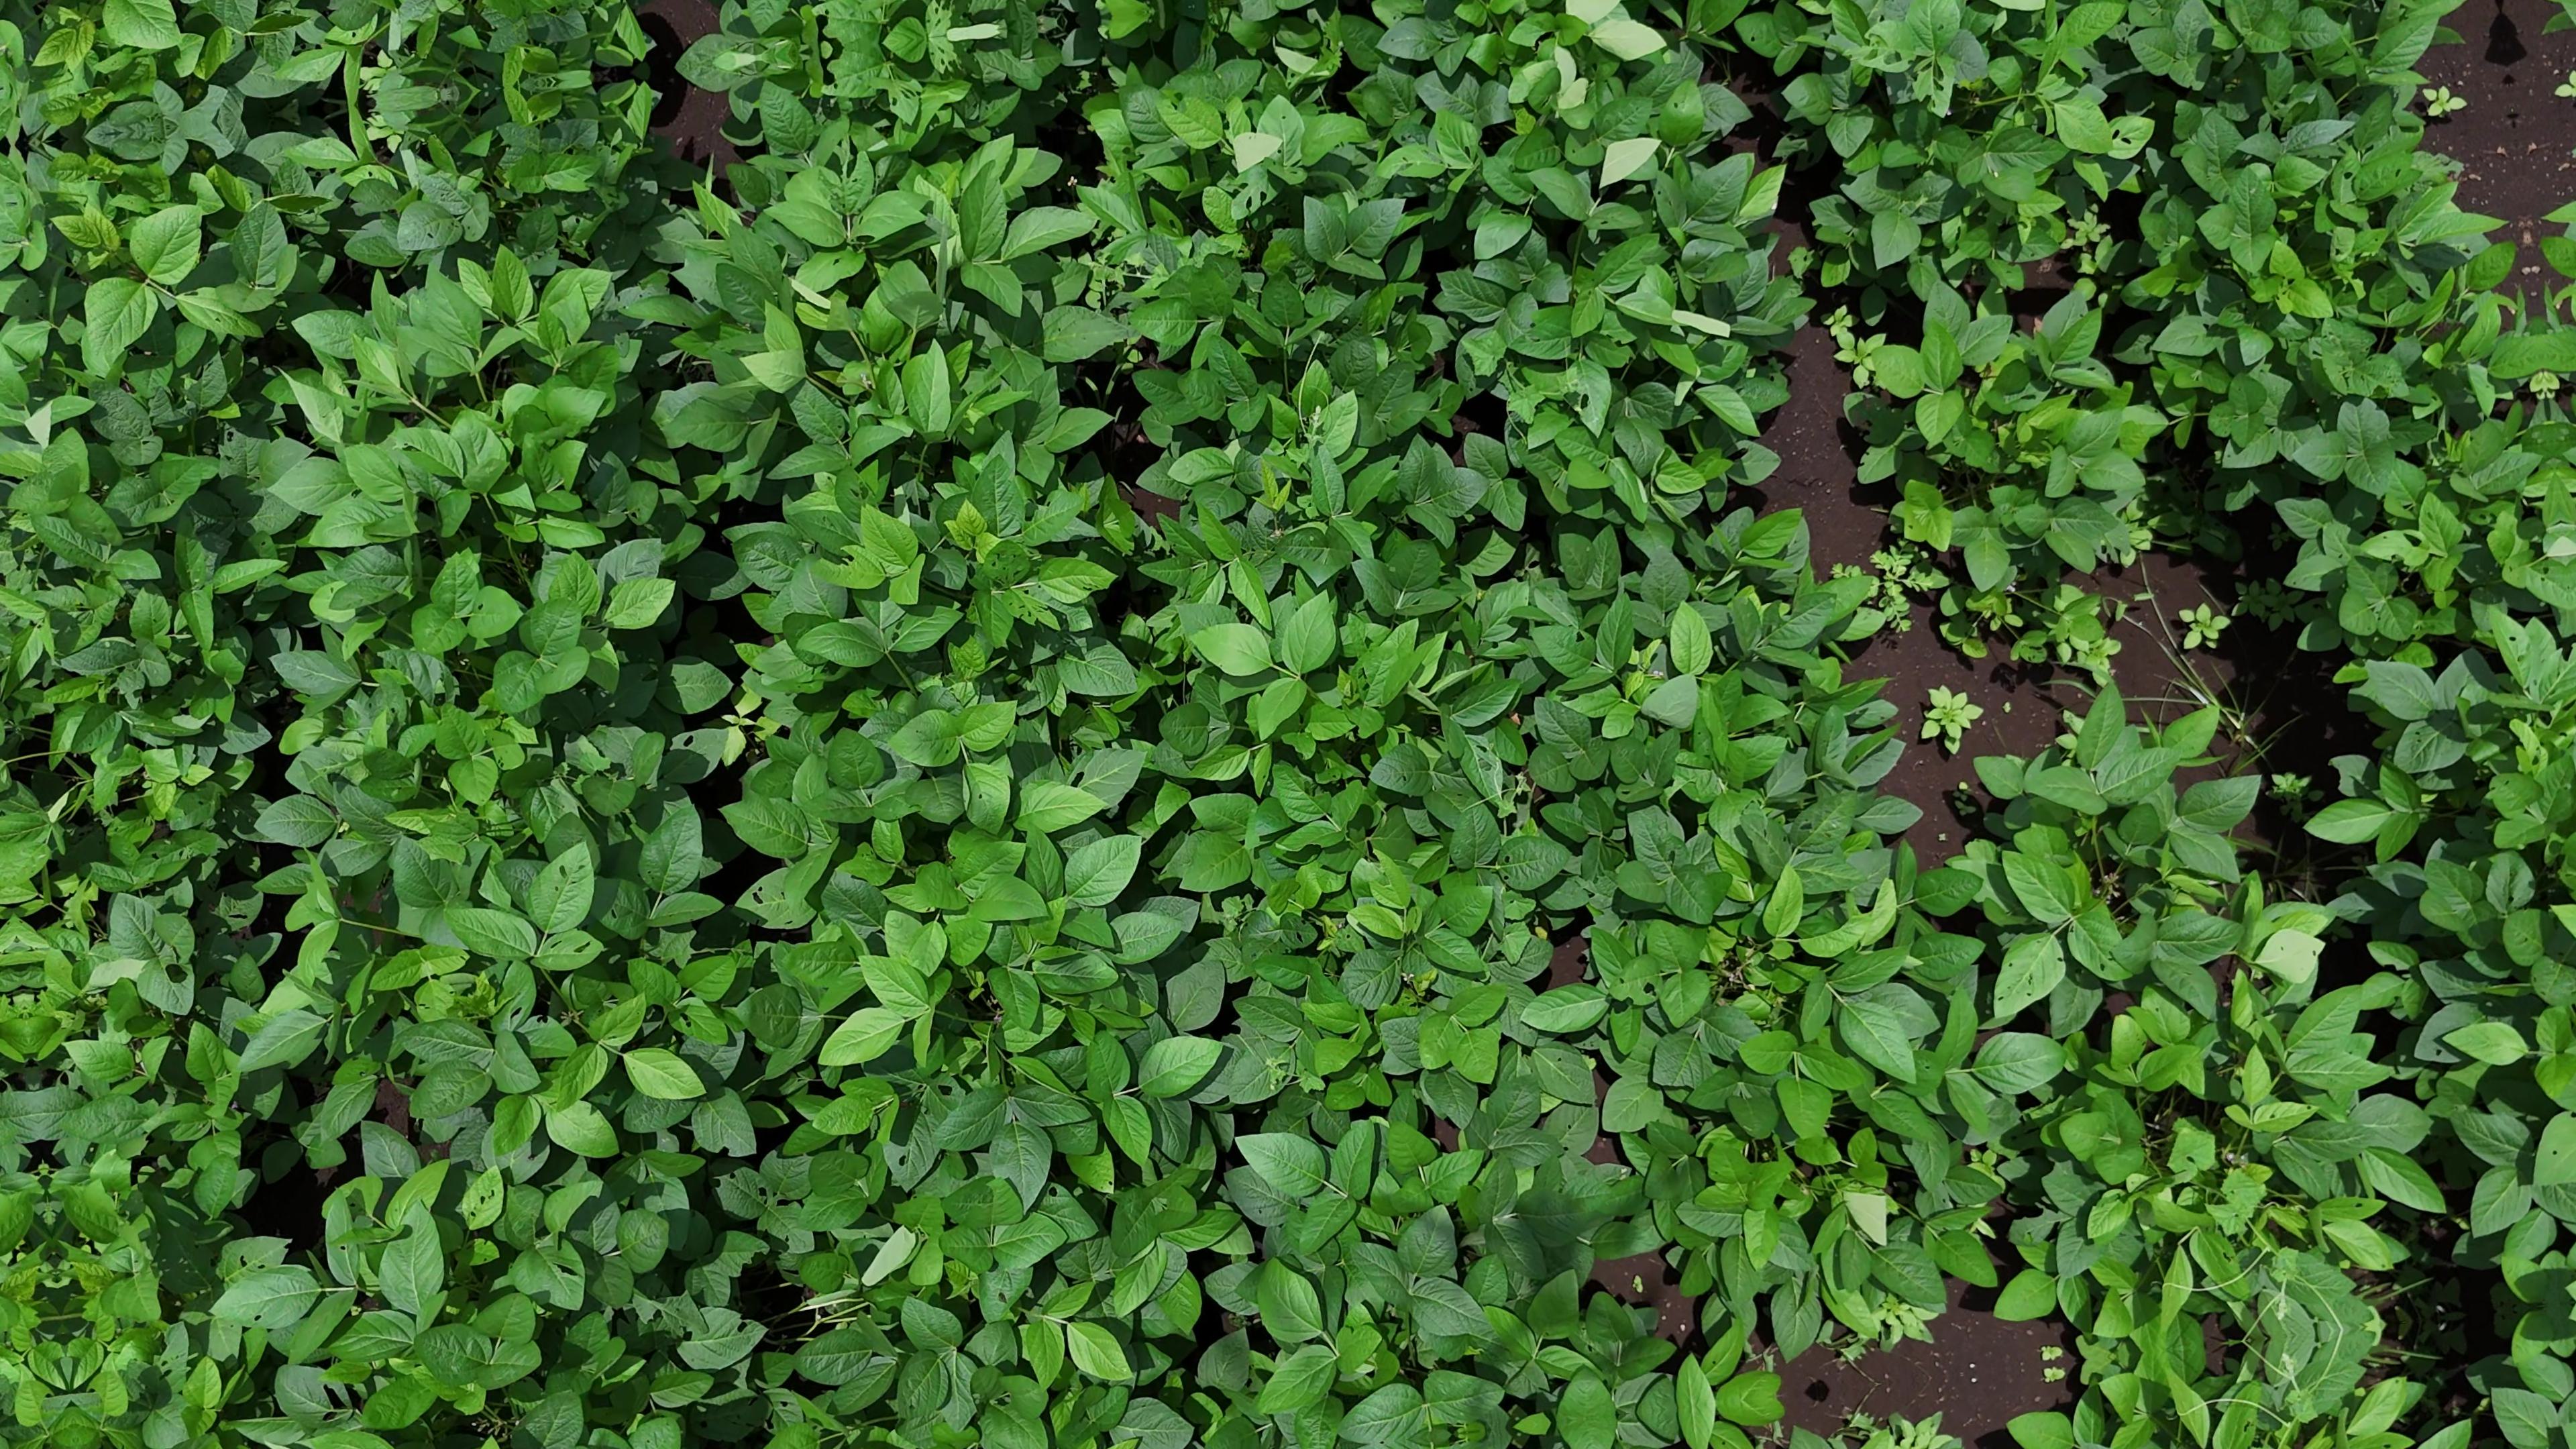
Label: Healthy